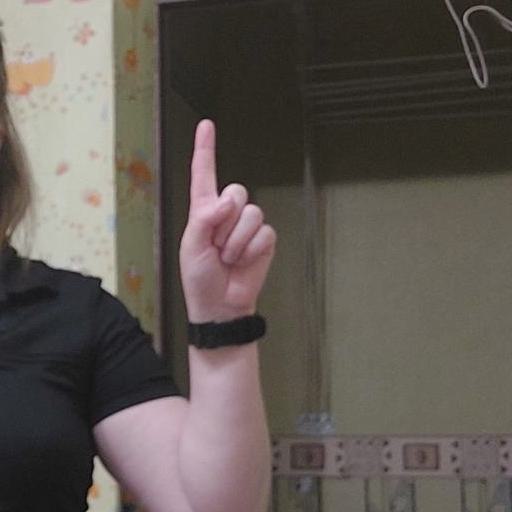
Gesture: one